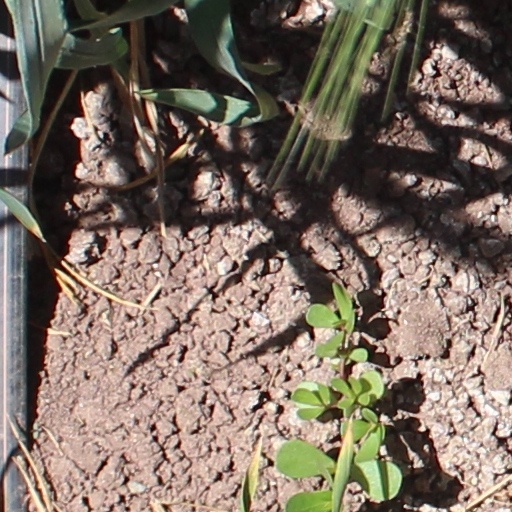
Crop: wheat